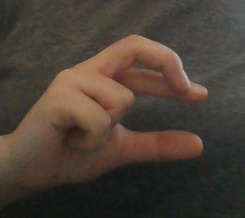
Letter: thal